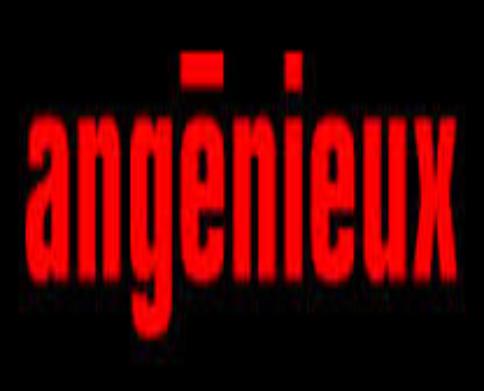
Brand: Angenieux
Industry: Electronic